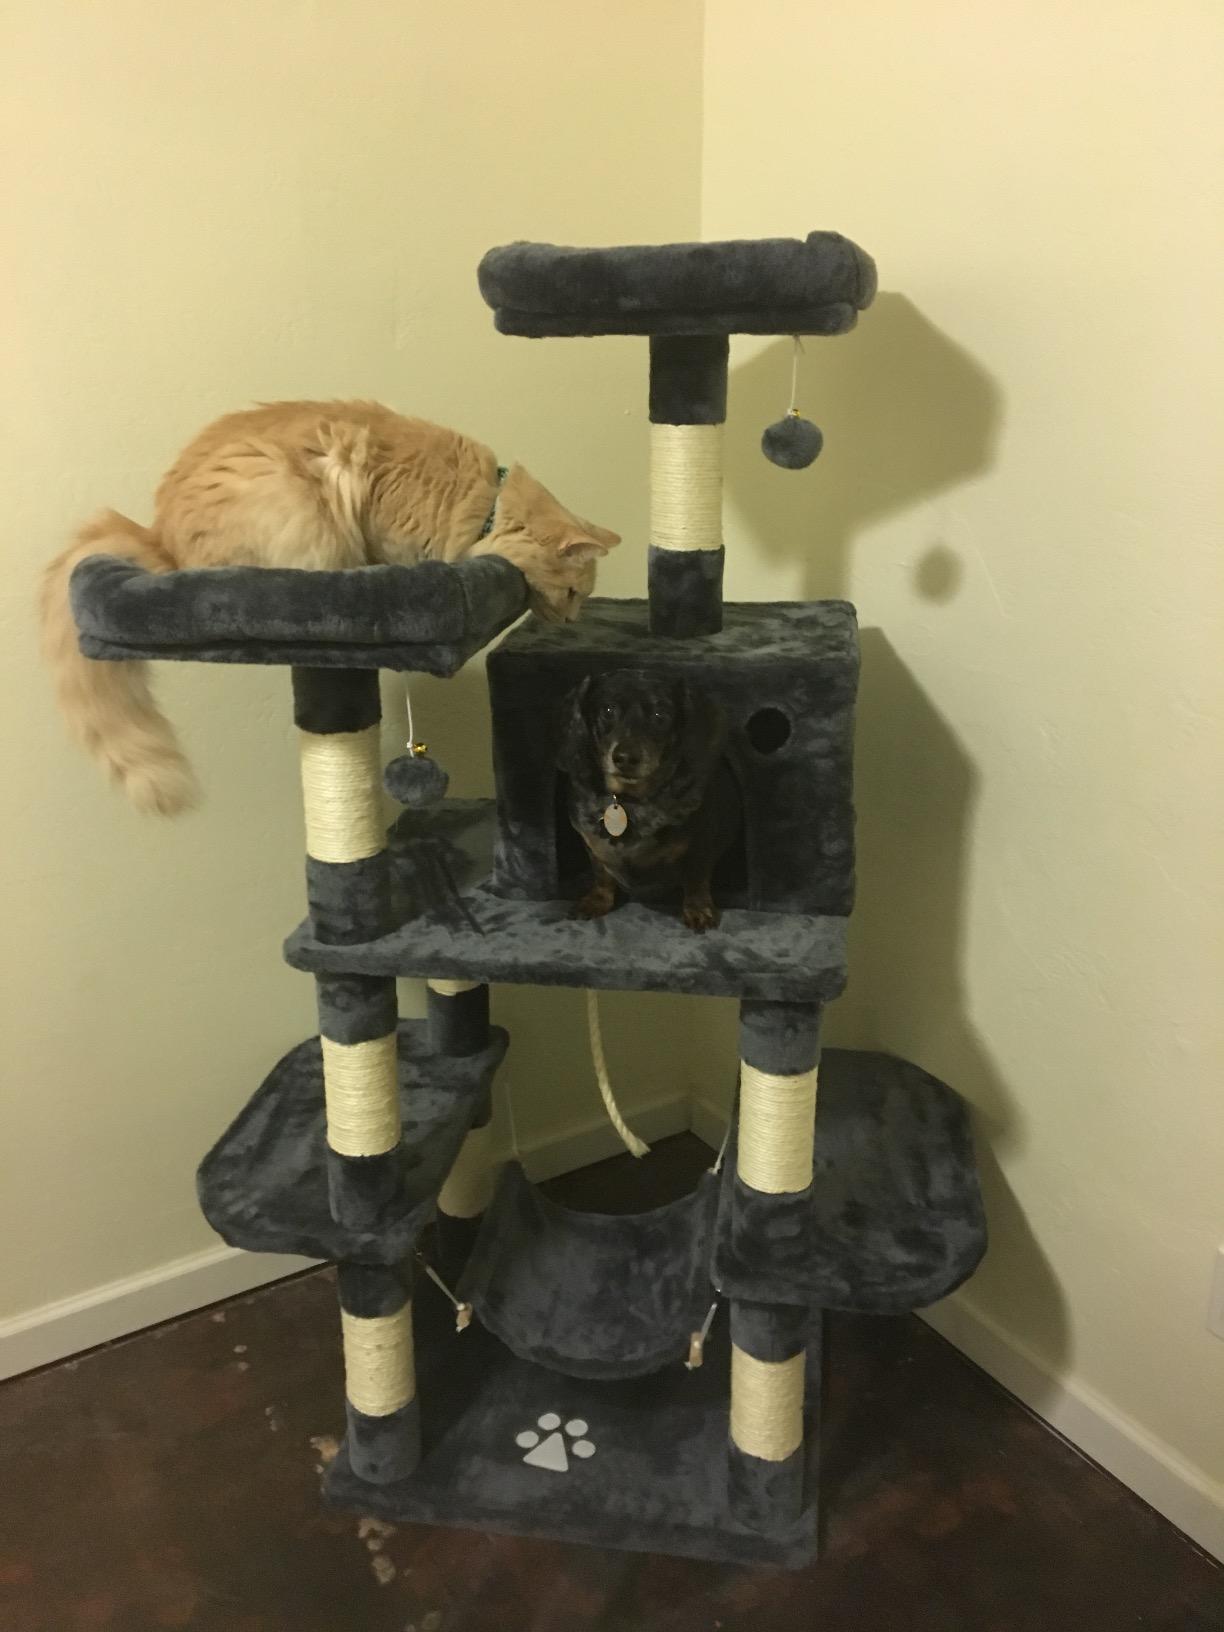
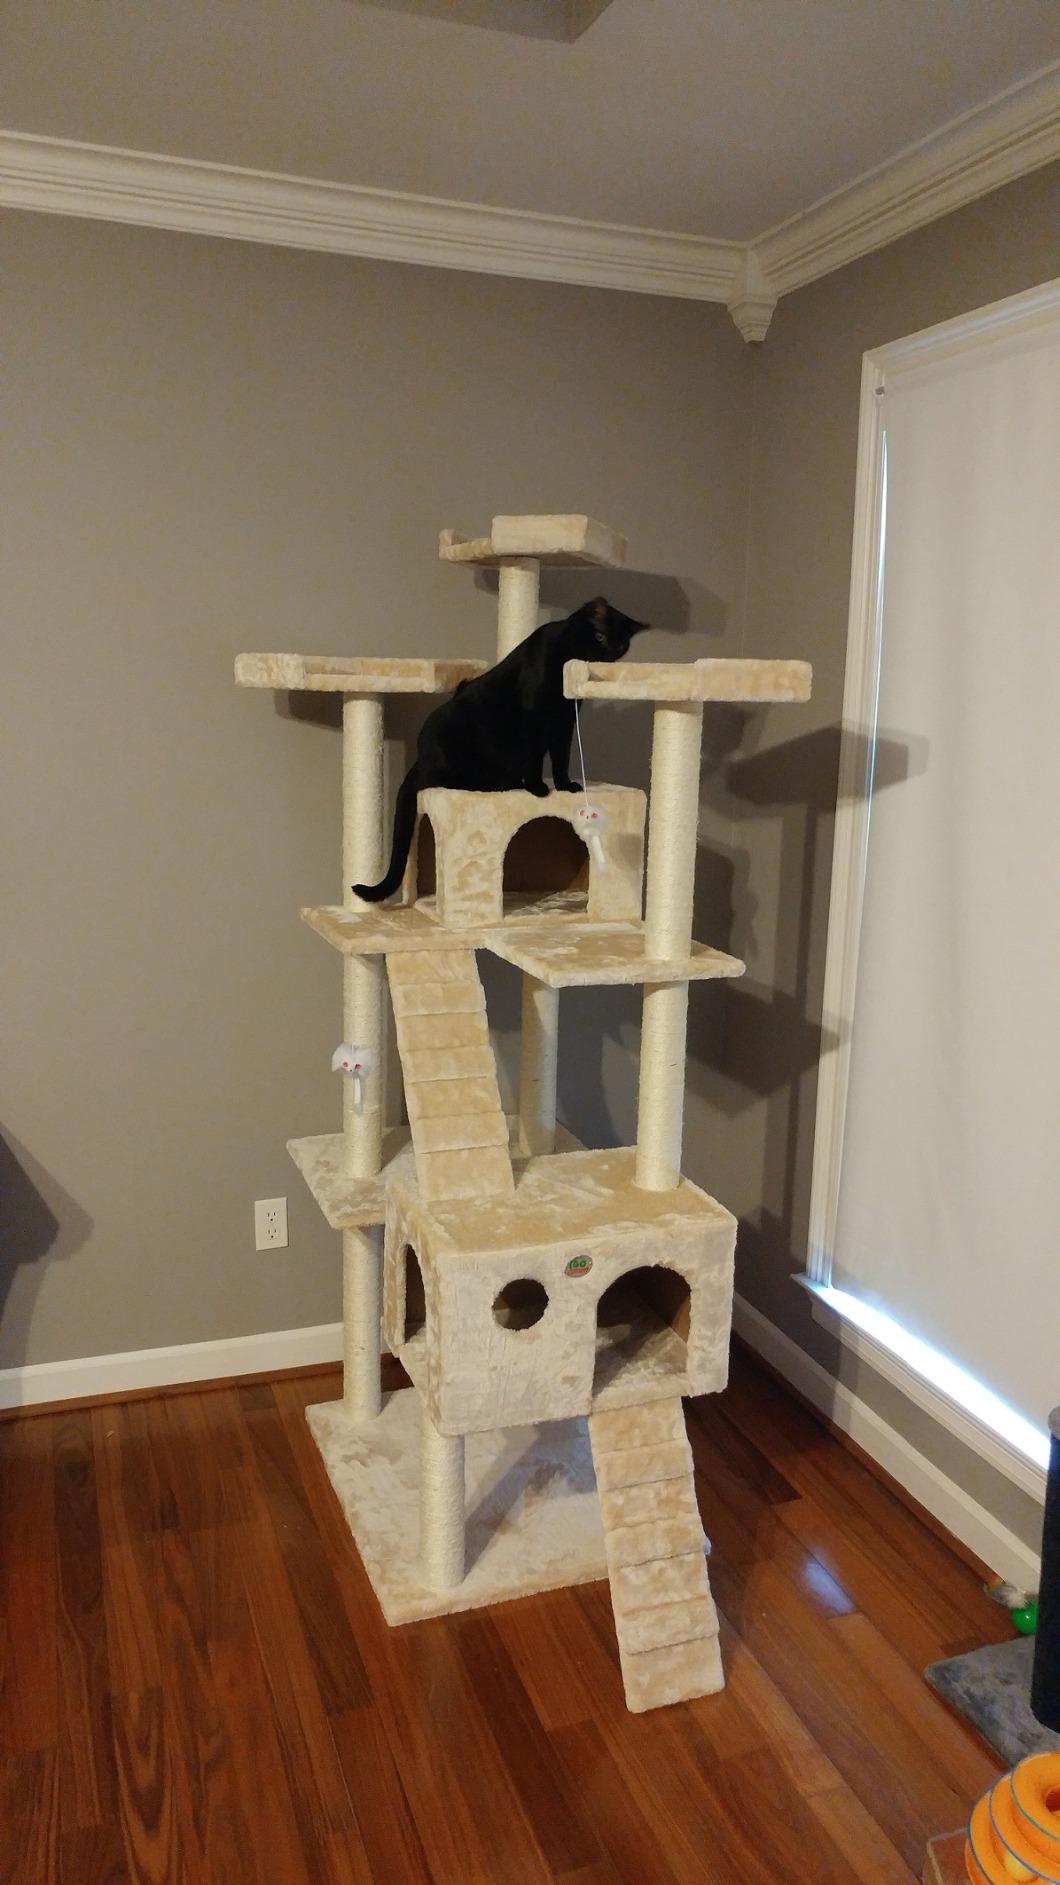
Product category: items_cat tree
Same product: no